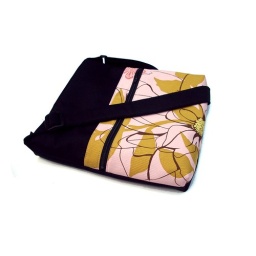
Hipster bag in pink Rose